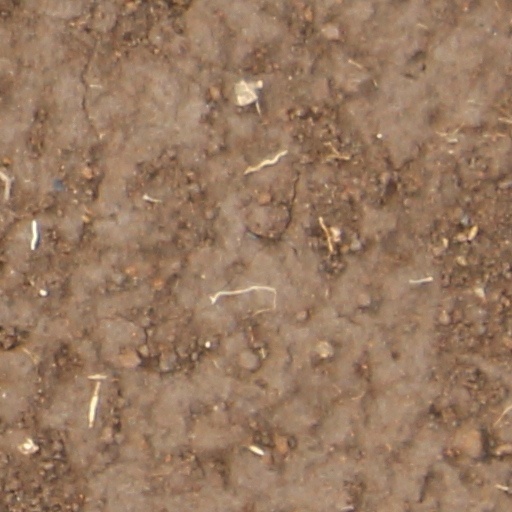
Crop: wheat